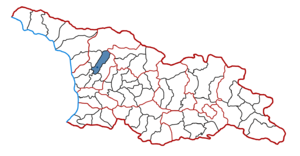
La municipalité de Tchkhorotskou est un district de la région de Mingrélie-Haute Svanétie en Géorgie, dont la ville principale est Tchkhorotskou.